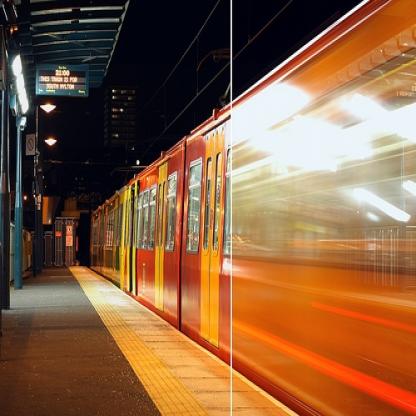
Scene: Indoor